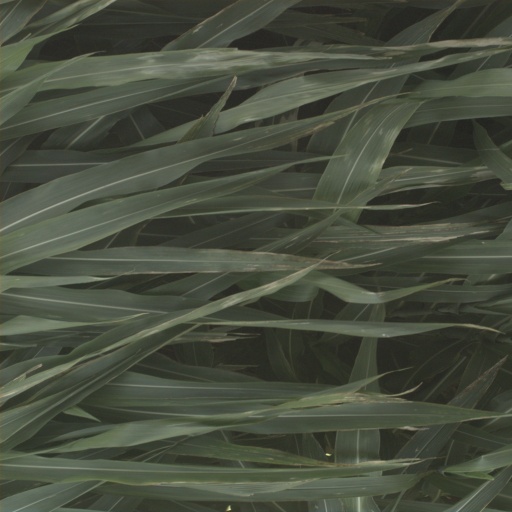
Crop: sorghum